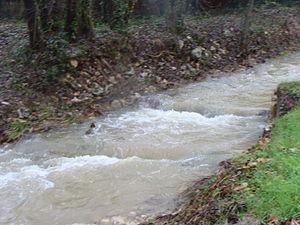
ruisseau de Pezouillet à Saint-Gély-du-Fesc (Hérault)
Saint-Gély-du-Fesc est une commune française située dans le département de l'Hérault en région Occitanie en périphérie de Montpellier. Ses habitants sont appelés les Saint-Gillois.
La Mosson est un cours d'eau héraultais dont la source se situe dans la garrigue de la commune de Montarnaud, puis longe la limite occidentale de la ville de Montpellier pour se déverser dans le Lez et l'étang de l'Arnel à proximité des communes de Palavas-les-Flots et Villeneuve-lès-Maguelone.